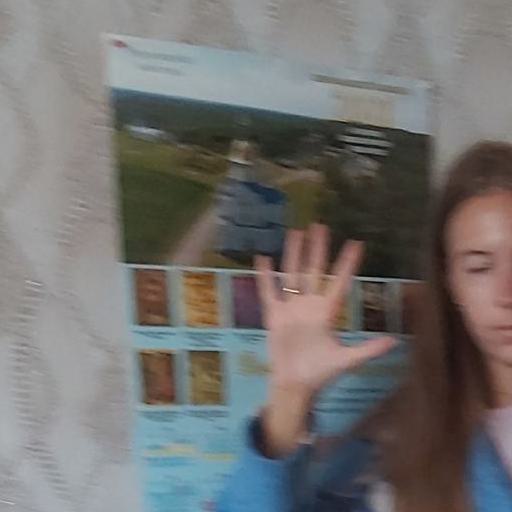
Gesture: palm